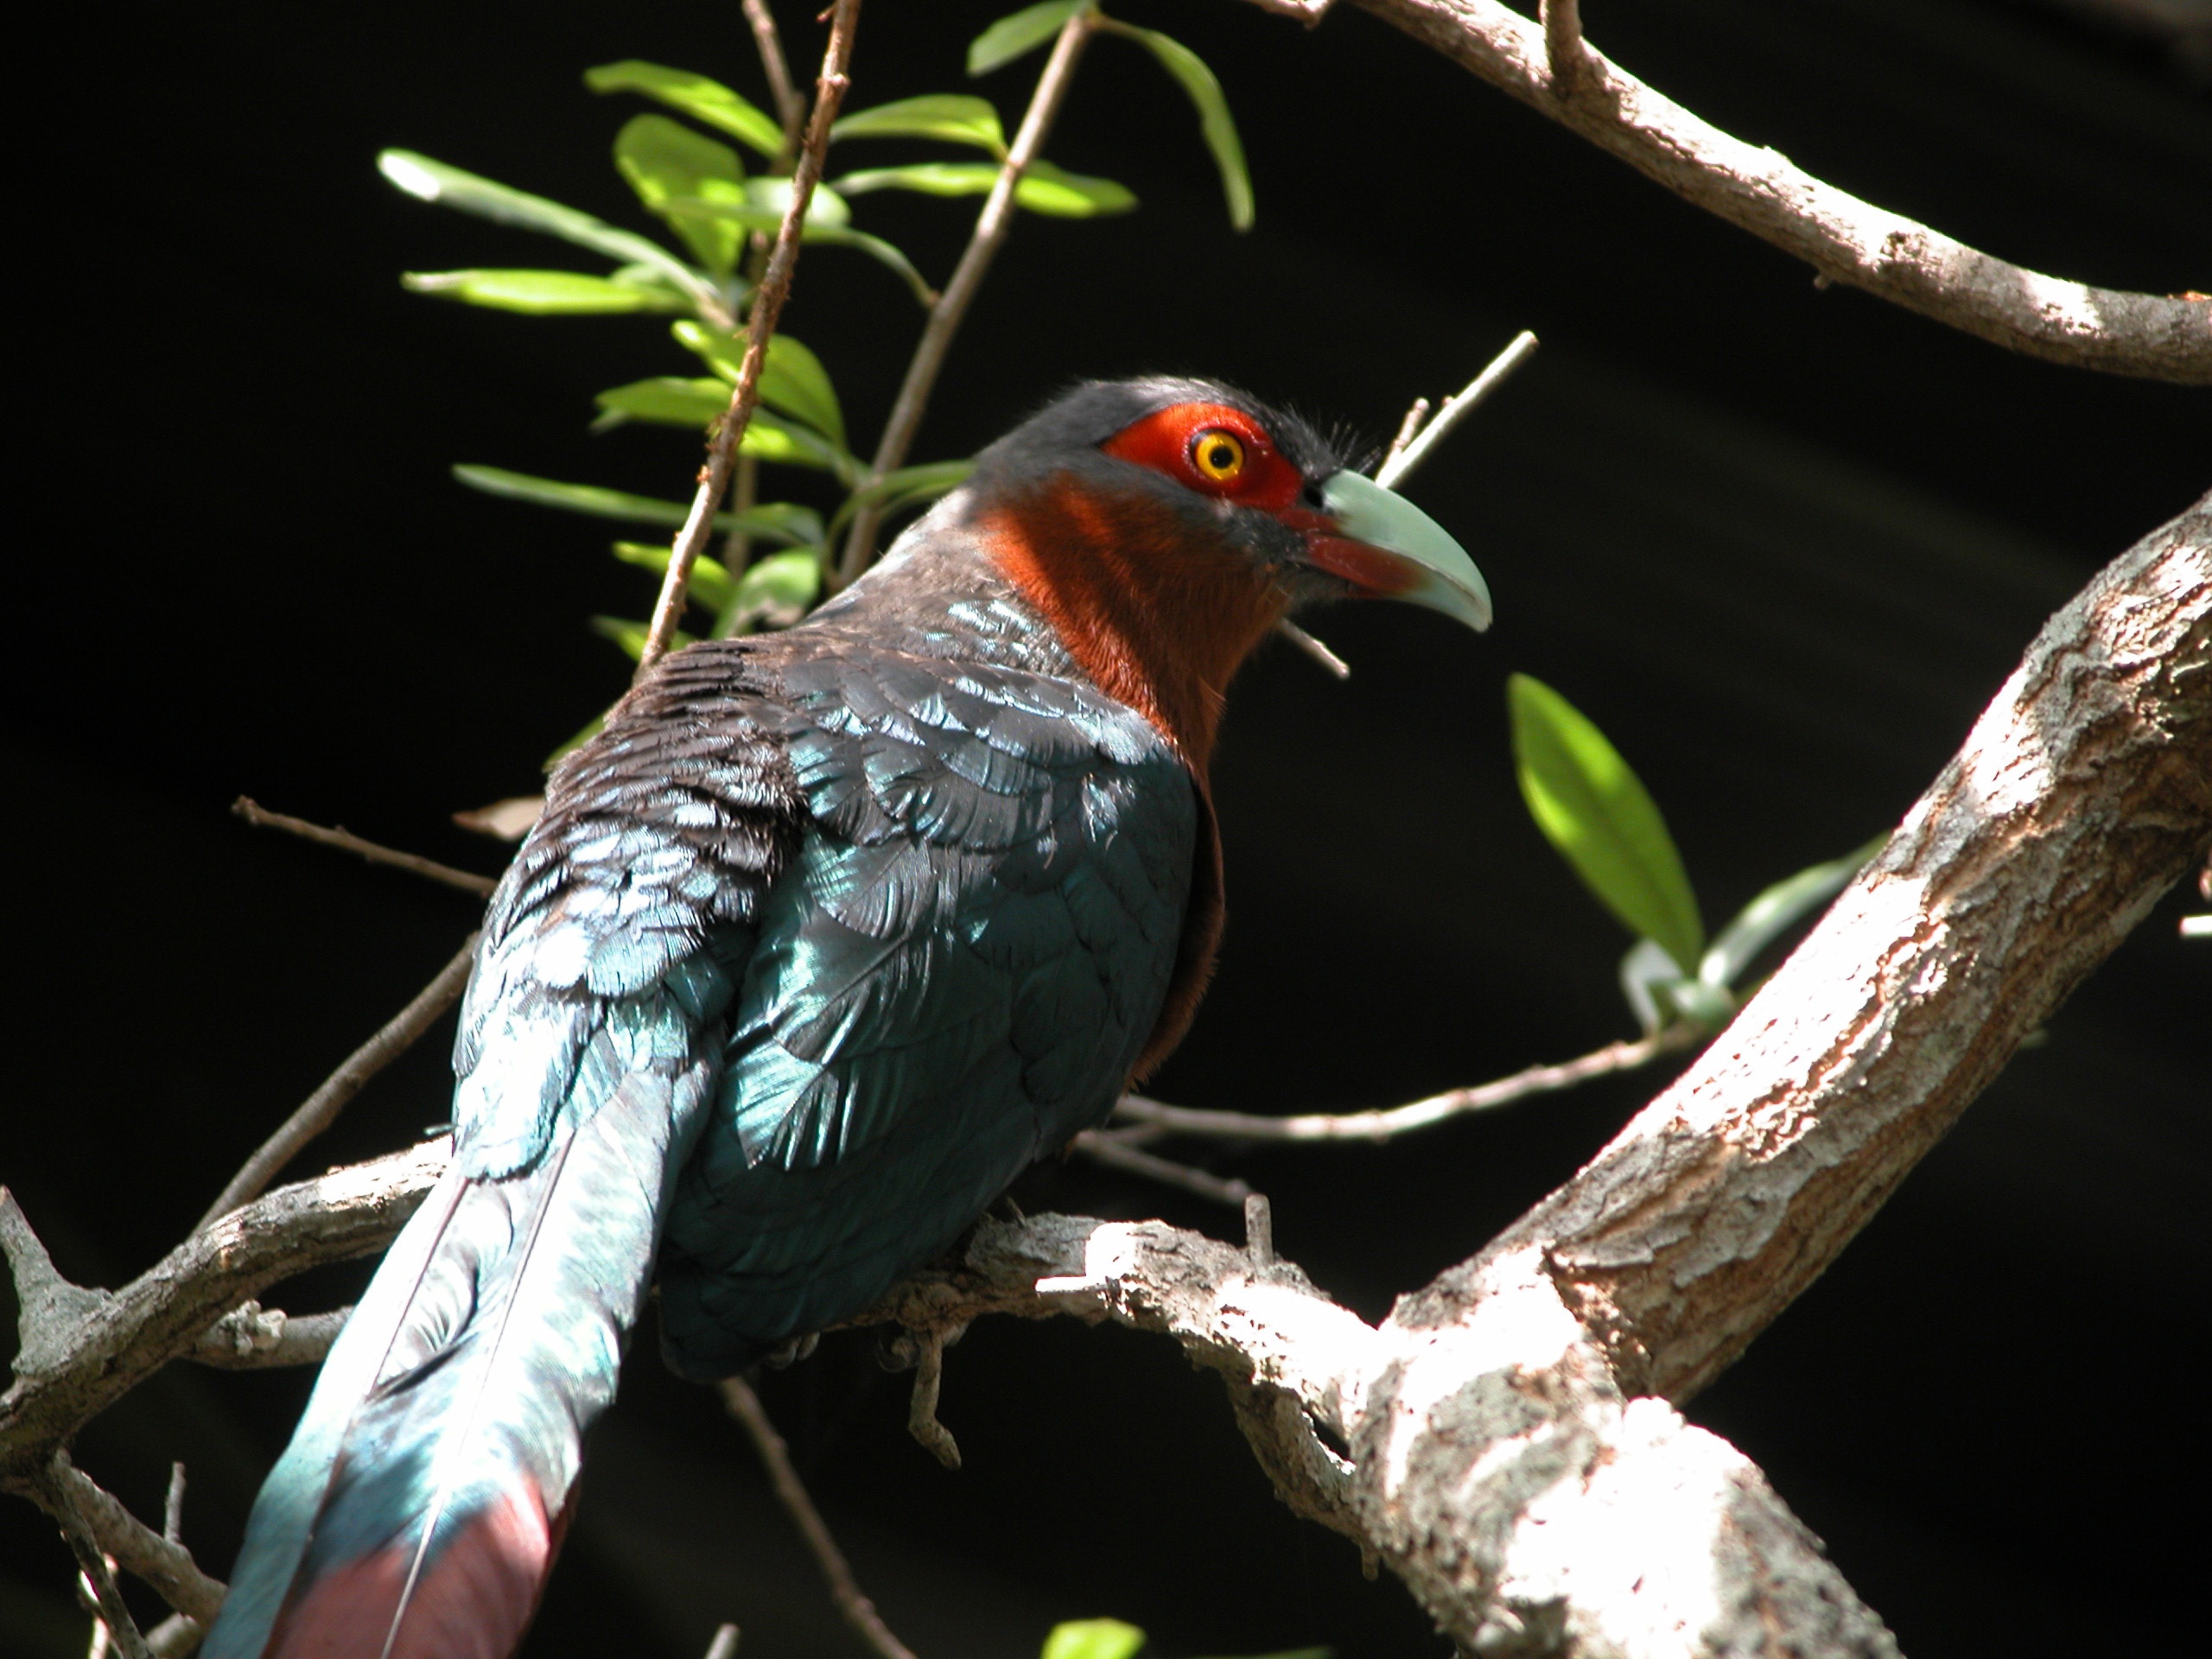
nature, branch, bird, wildlife, jungle, beak, tropical, perch, avian, fauna, vertebrate, exotic, finch, old world flycatcher, perching bird